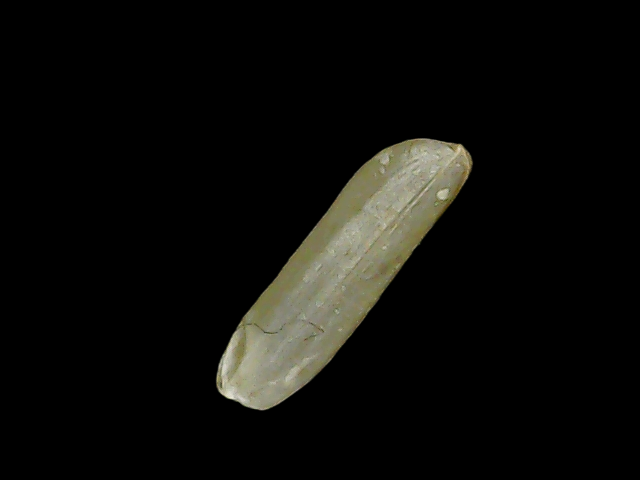
Rice variety: Binadhan19